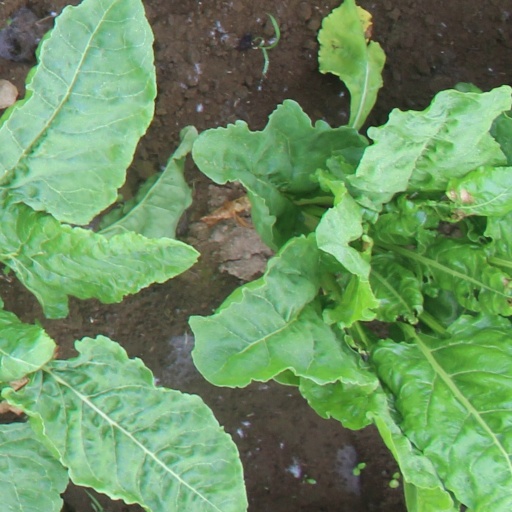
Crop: sugar beet